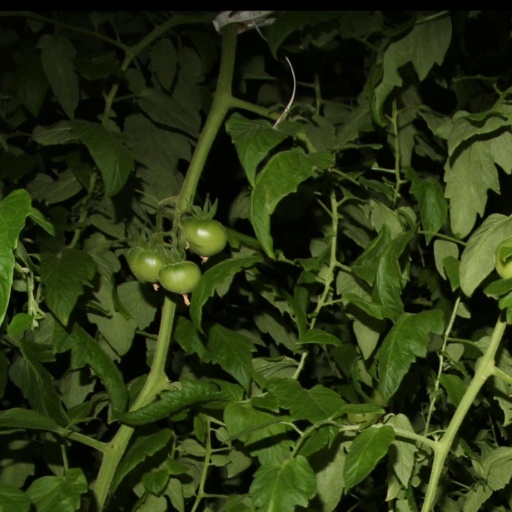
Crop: tomato